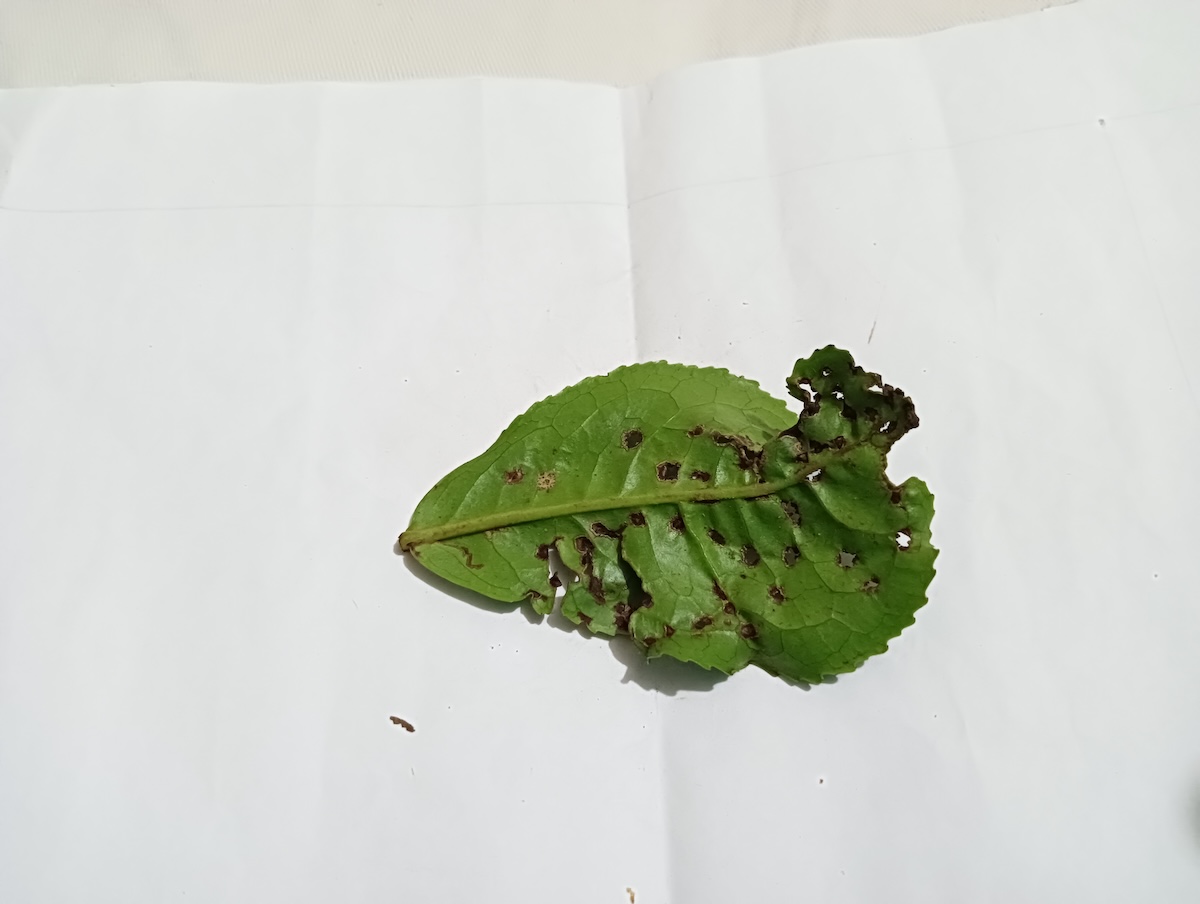
Label: Green mirid bug